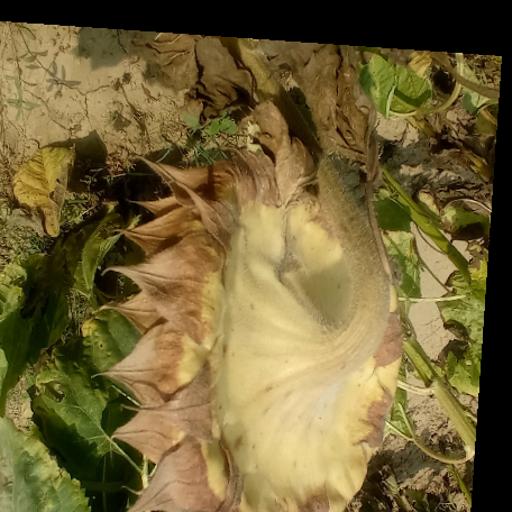
Label: Gray_mold